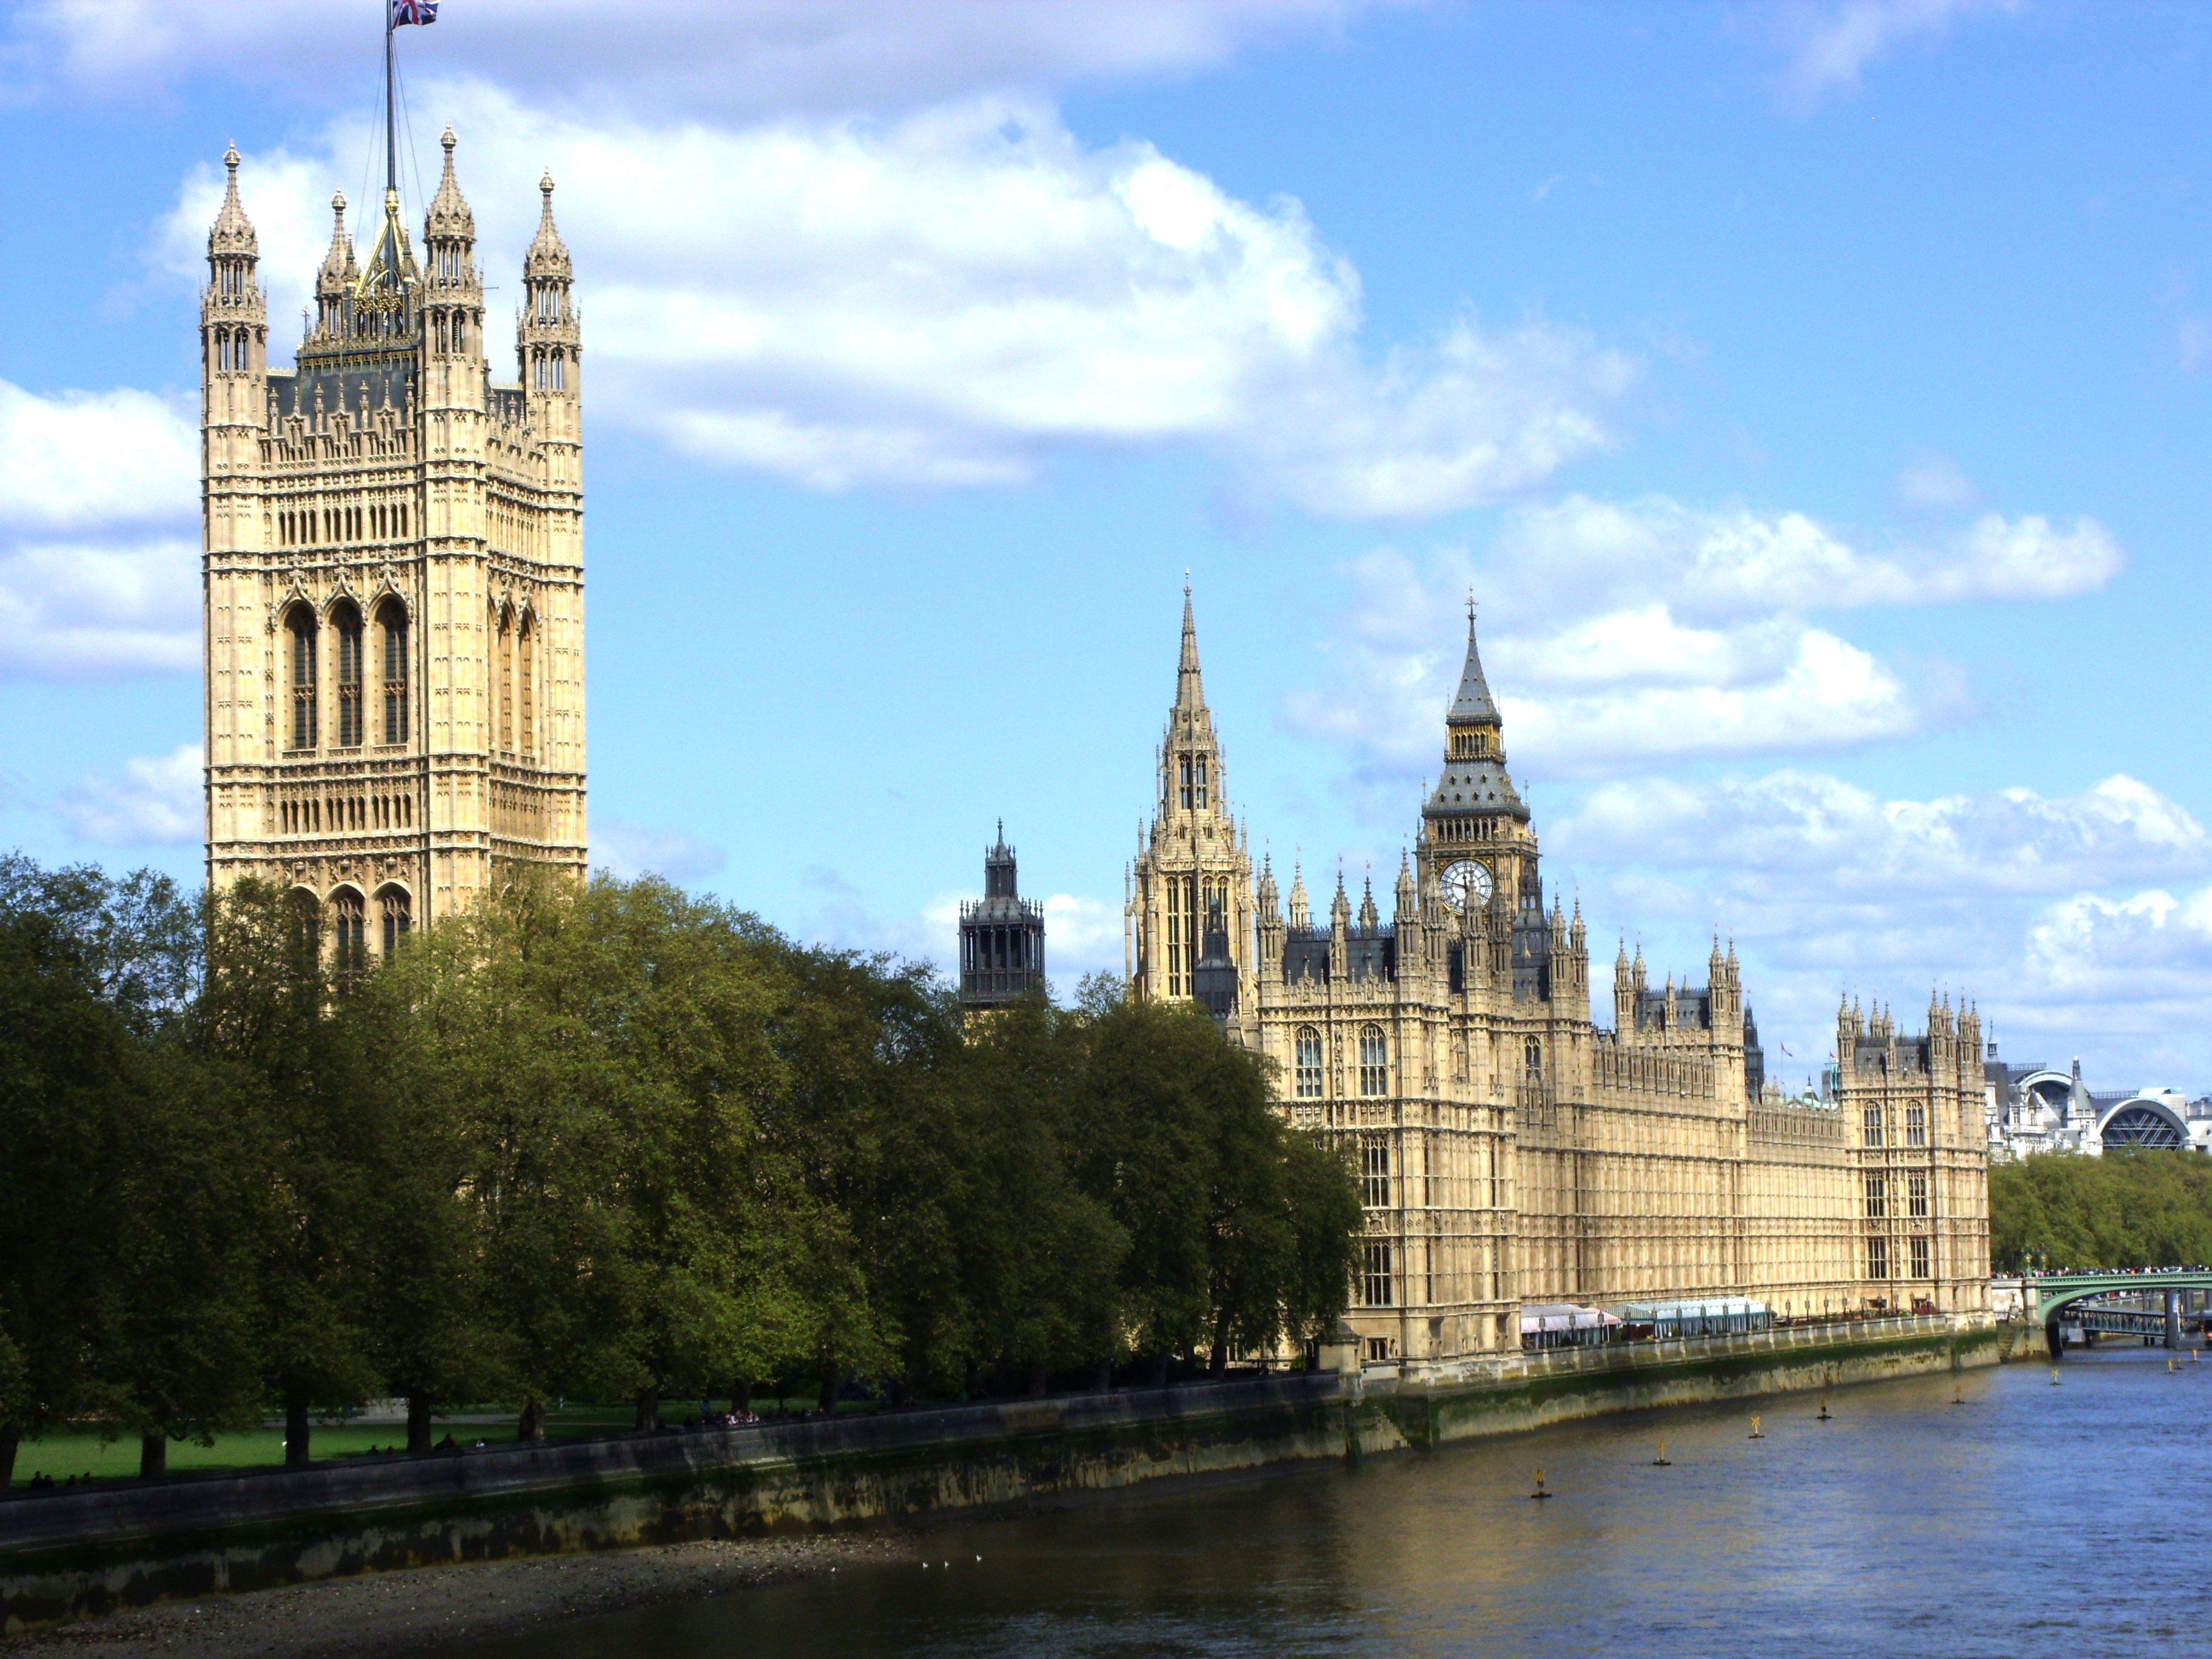
architecture, building, chateau, palace, cityscape, reflection, tower, castle, landmark, cathedral, tourism, waterway, place of worship, uk, capital, london, parliament, spire, english, tours, historic site